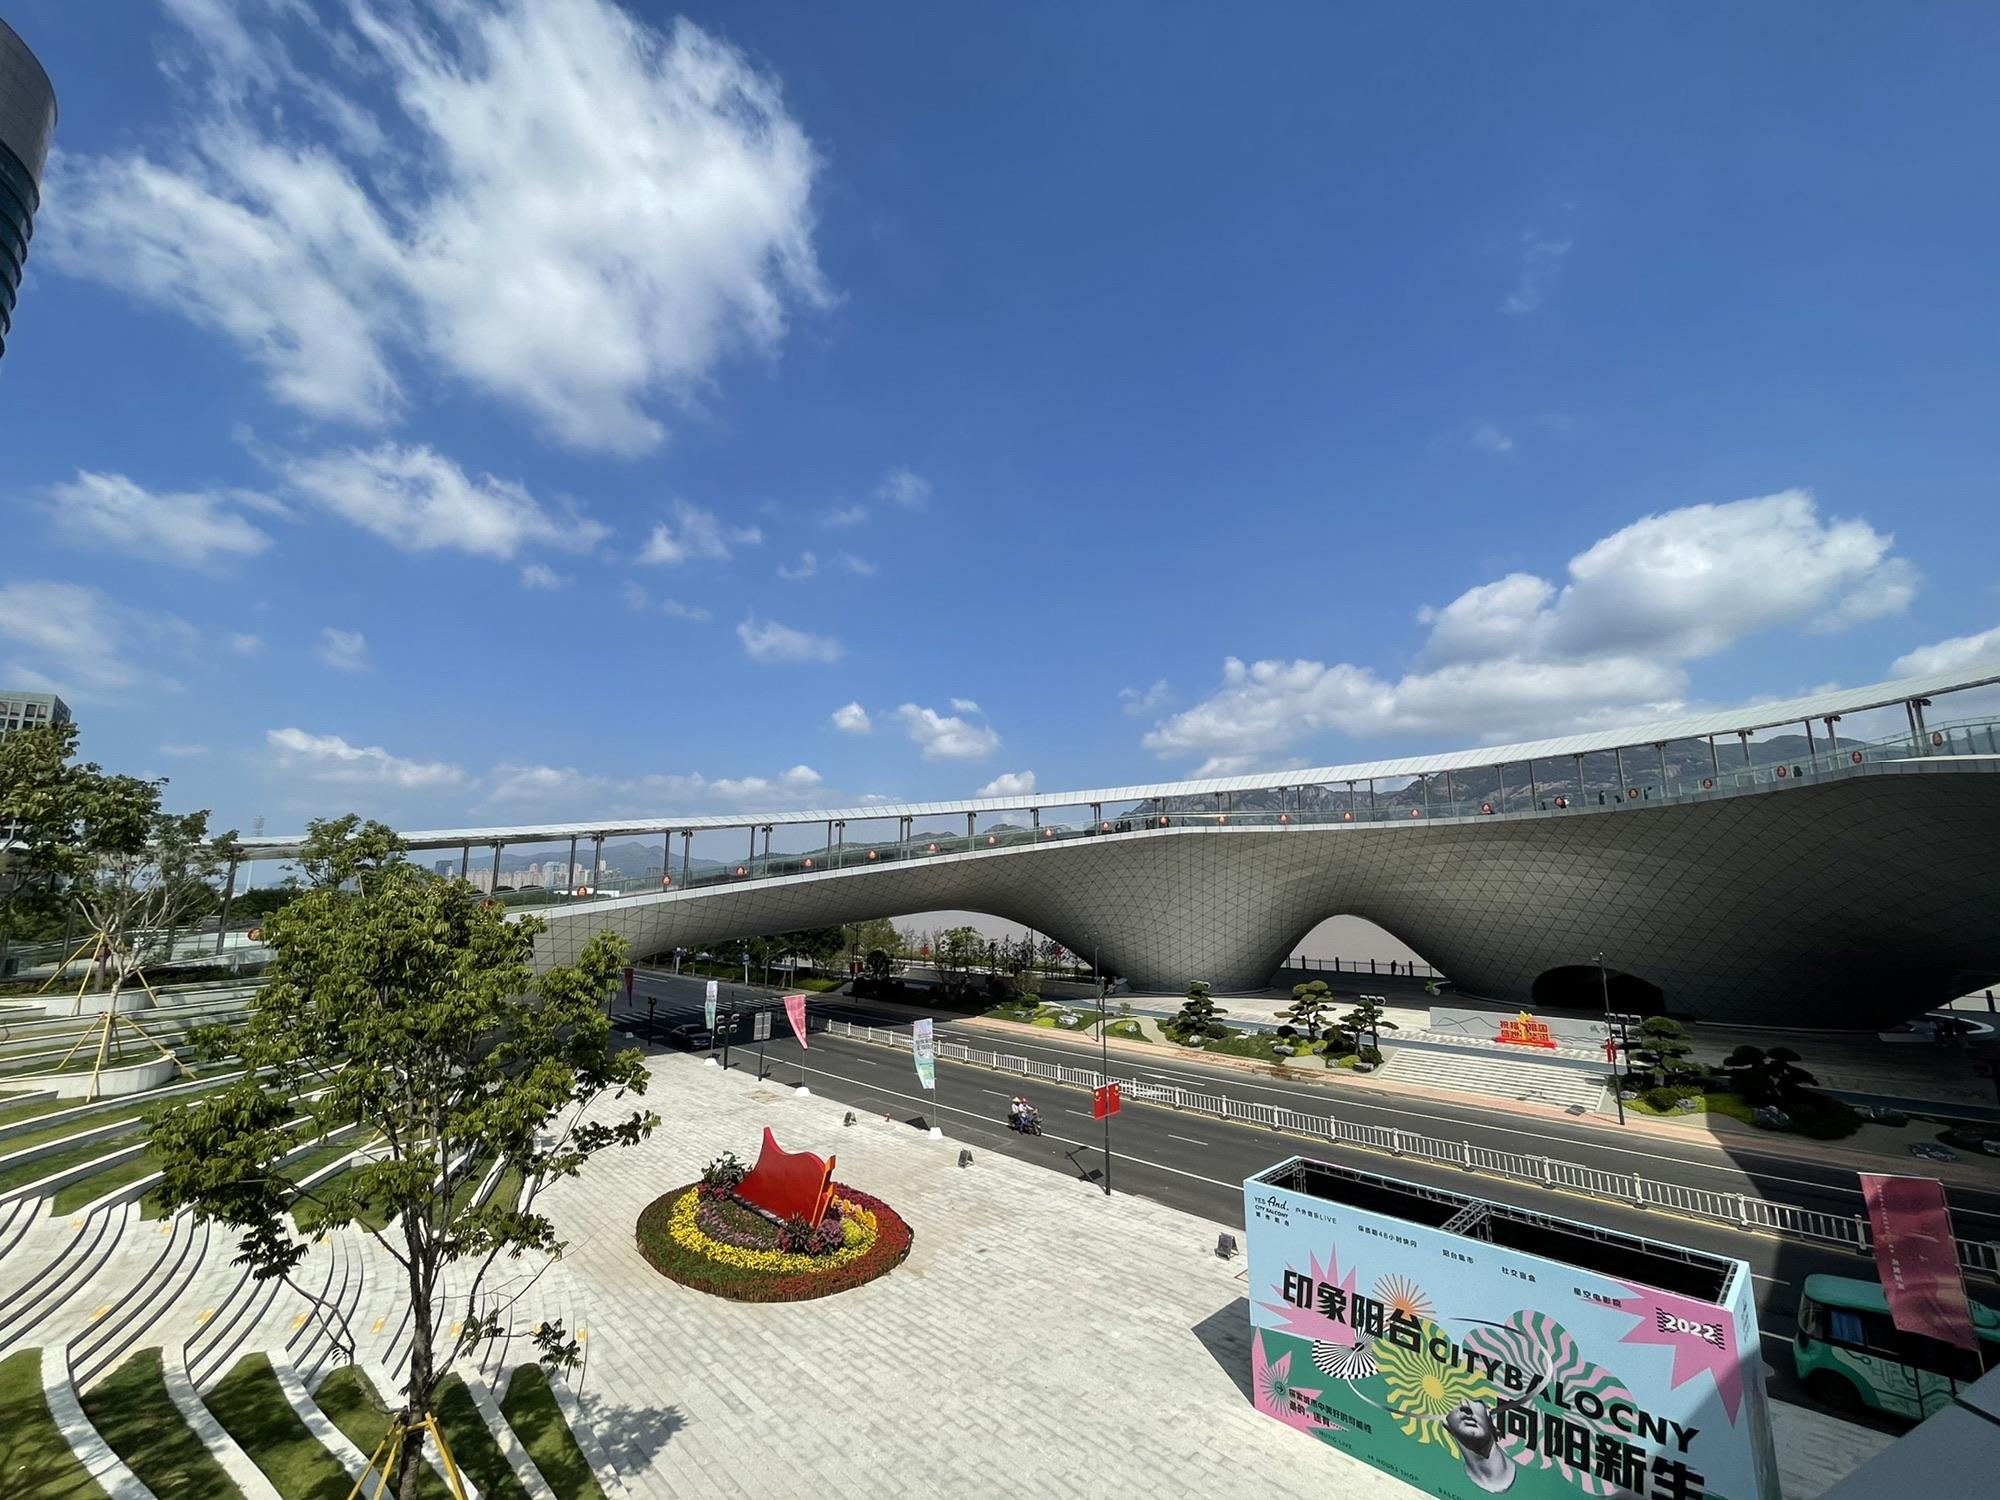
地标名称：城市阳台
所在城市：温州市·鹿城区